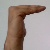
The image shows a hand gesture representing a space in Indian Sign Language.